Oshakati

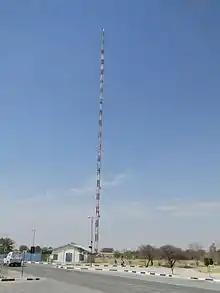
Broadcasting tower (275 meters high) in Oshakati

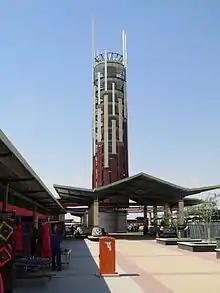
Observation Tower Oshungo ya Shakati at the new market (48 m high)

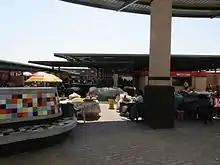
The new "Dr. Frans Aupa Indongo Open Market" in Oshakati opened on 11 March 2016 by the President

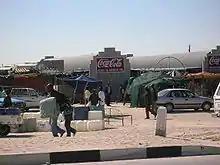
The old open market of Oshakati at the C46 (demolished in 2016)

Oshakati is a town in northern Namibia. It is the regional capital of the Oshana Region and one of Namibia's largest cities, both by population and as an economic center. It had a population of 58,656 people in 2023.